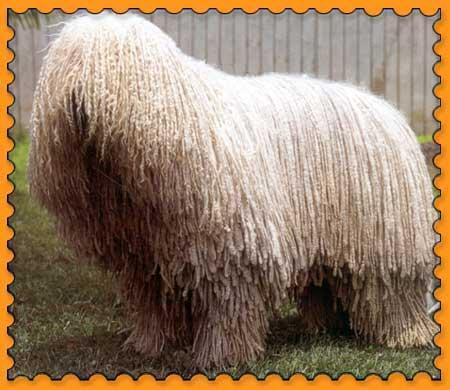
komondor